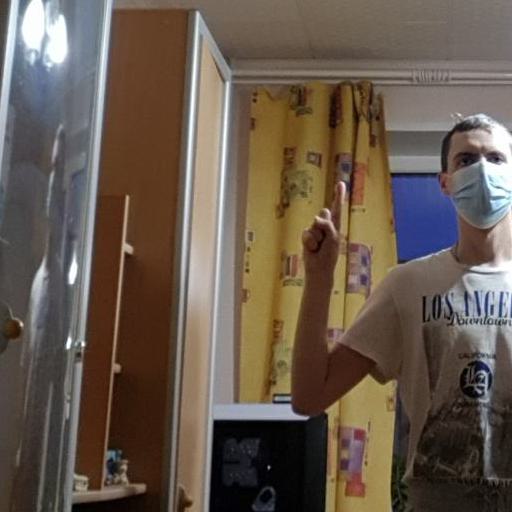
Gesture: one